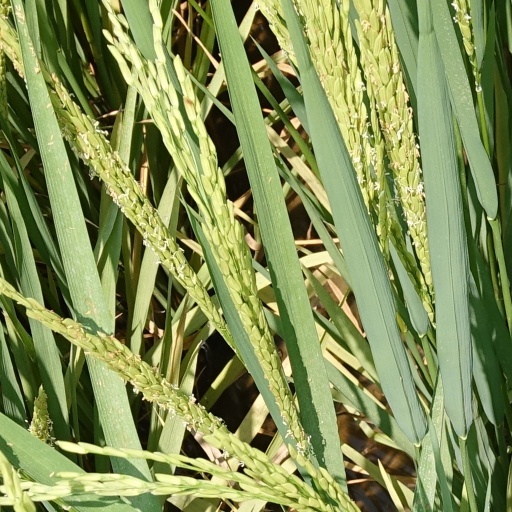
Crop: rice